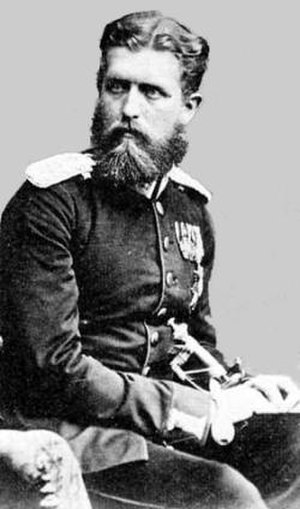
Leopold af Hohenzollern
Fyrst Leopold
Fyrst Leopold af Hohenzollern var en tysk fyrste, der var mediatiseret fyrste af det lille fyrstendømme Hohenzollern i Sydtyskland og overhoved for den schwabiske linje af Huset Hohenzollern fra 1885 til 1905.